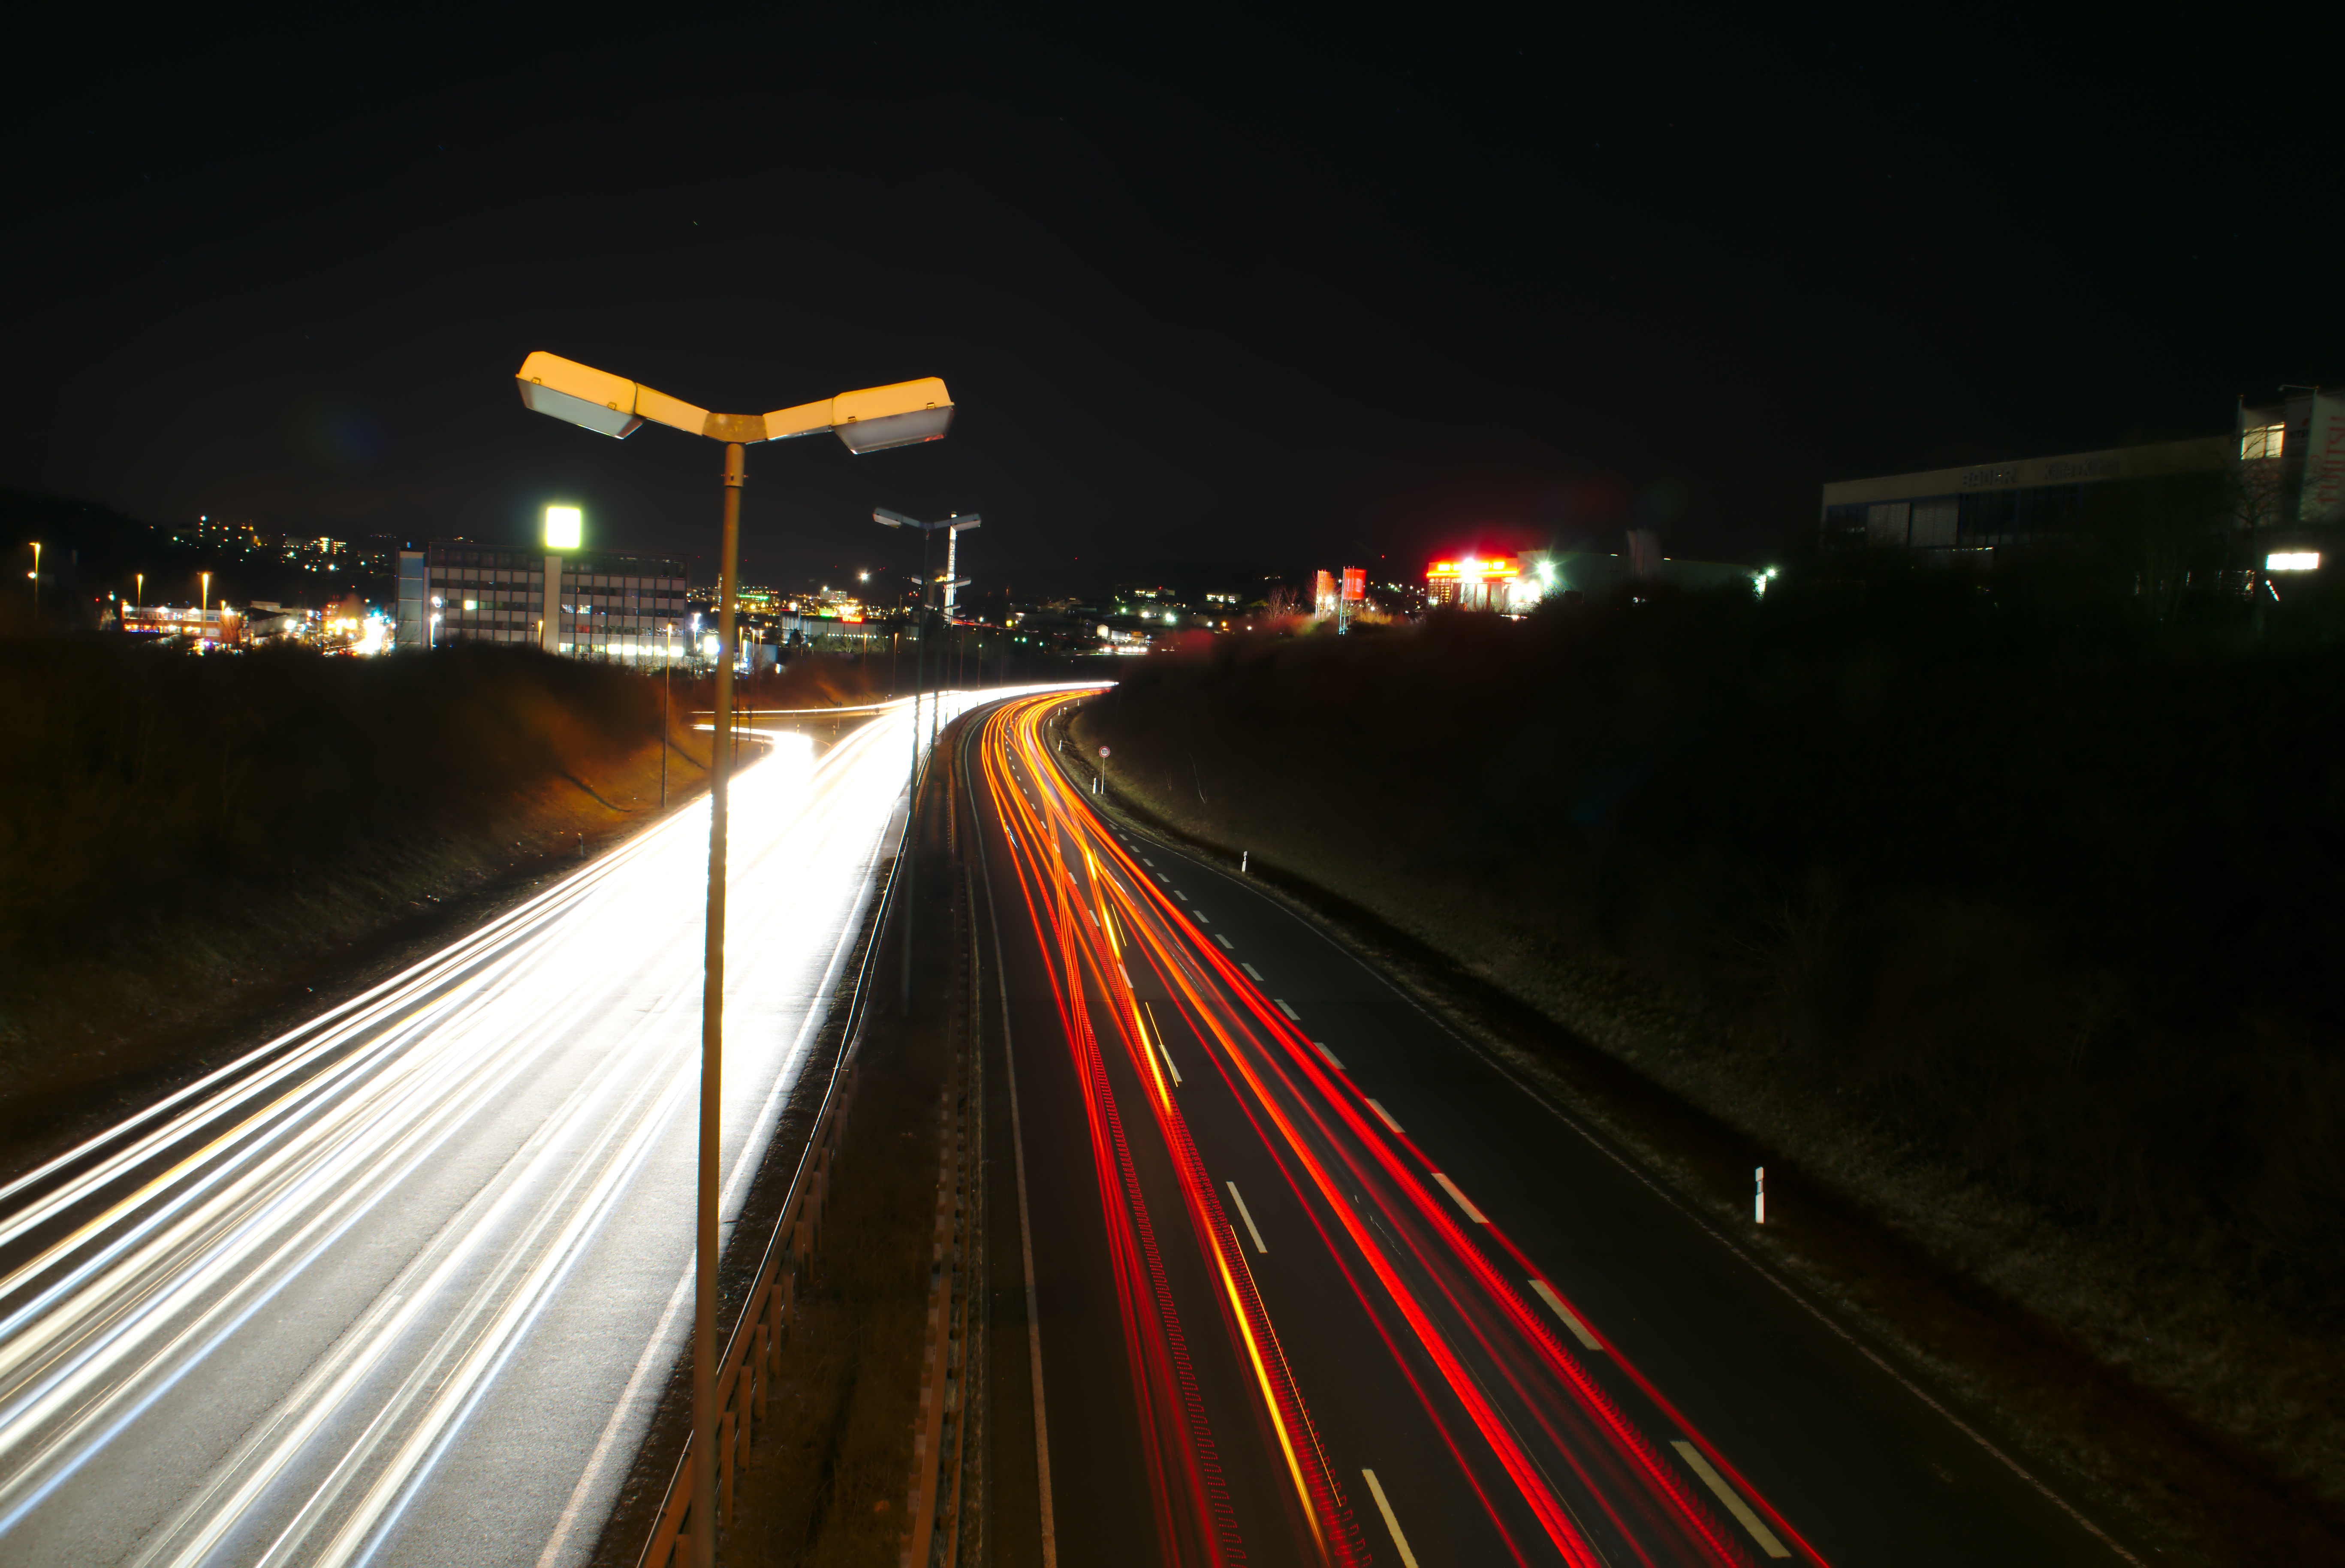
light, road, night, highway, dusk, evening, darkness, street light, lane, lighting, infrastructure, night photograph, street lighting, w rzburg